Kerenzerberg Rail Tunnel

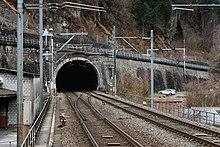
Eastern portal

The Kerenzerberg Rail Tunnel is a rail tunnel in the Swiss canton of Glarus. The tunnel is long, and carries the Ziegelbrücke to Sargans line under the Kerenzerberg Pass to the south of the Walensee.